John E. Madden

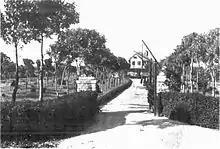
Hamburg Place entryway in 1911.

Madden used the proceeds to purchase 235 acres (which he eventually expanded to 2,000 acres) of land east of Lexington on Winchester Pike. He named his breeding farm Hamburg Place, in honor of the horse that funded the acquisition. Formerly owned by the family of Lucretia Hart, who married Henry Clay, Sr., the land was called Overton Farm.